Transducer

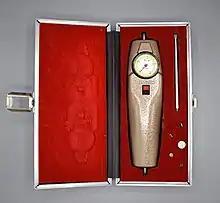
Mechanical transducer

Passive transducers require an external power source to operate, which is called an excitation signal. The signal is modulated by the sensor to produce an signal. For example, a thermistor does not generate any electrical signal, but by passing an electric current through it, its resistance can be measured by detecting variations in the current or voltage across the thermistor.